SG-1000

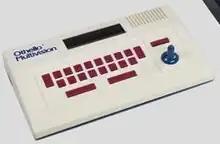
Othello Multivision, a console based on SC-3000 and SG-1000 hardware, by Tsukuda Original Co., Ltd.

Following the buyout, Sega released another console, the "SG-1000 II", on July 31, 1984, at ¥15,000. It is sometimes referred to as the "SG-1000 Mark II". The SG-1000 II replaced the hardwired joystick with two detachable joypads. Sato disliked the original cartridges, saying they looked like "small black tombstones" when inserted in the console, and later remarked that his proudest achievement of the SG-1000 era was replacing them with the "cheerier", pocket-sized Sega My Cards. Sega also employed popular owarai comedy duo Tunnels to provide celebrity endorsement for the console. Japanese company, Tsukuda Original Co., Ltd. created the Othello Multivision, based around the SC-3000 and SG-1000 hardware.